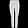
Label: Trouser